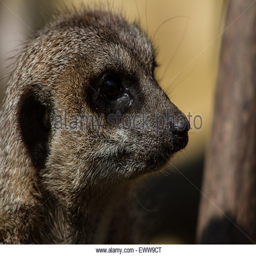
a meerkat looks towards an observer